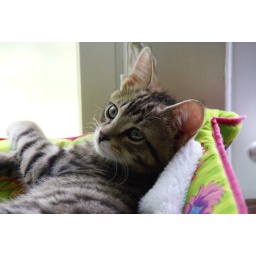
Rhyme in the cat bed on my desk. He lurves me.